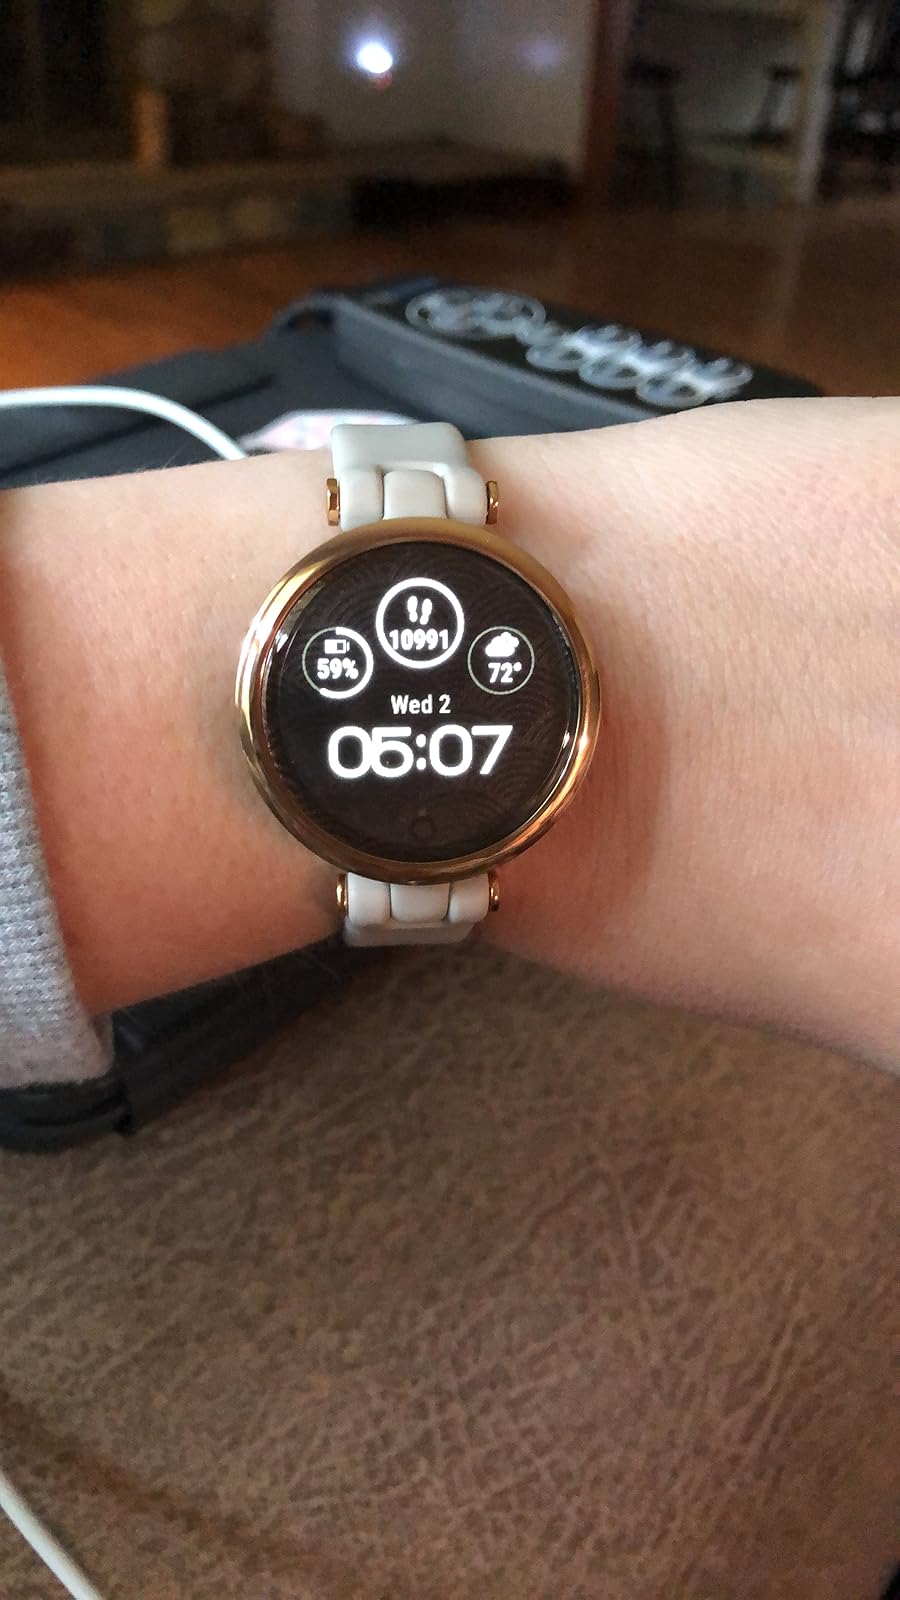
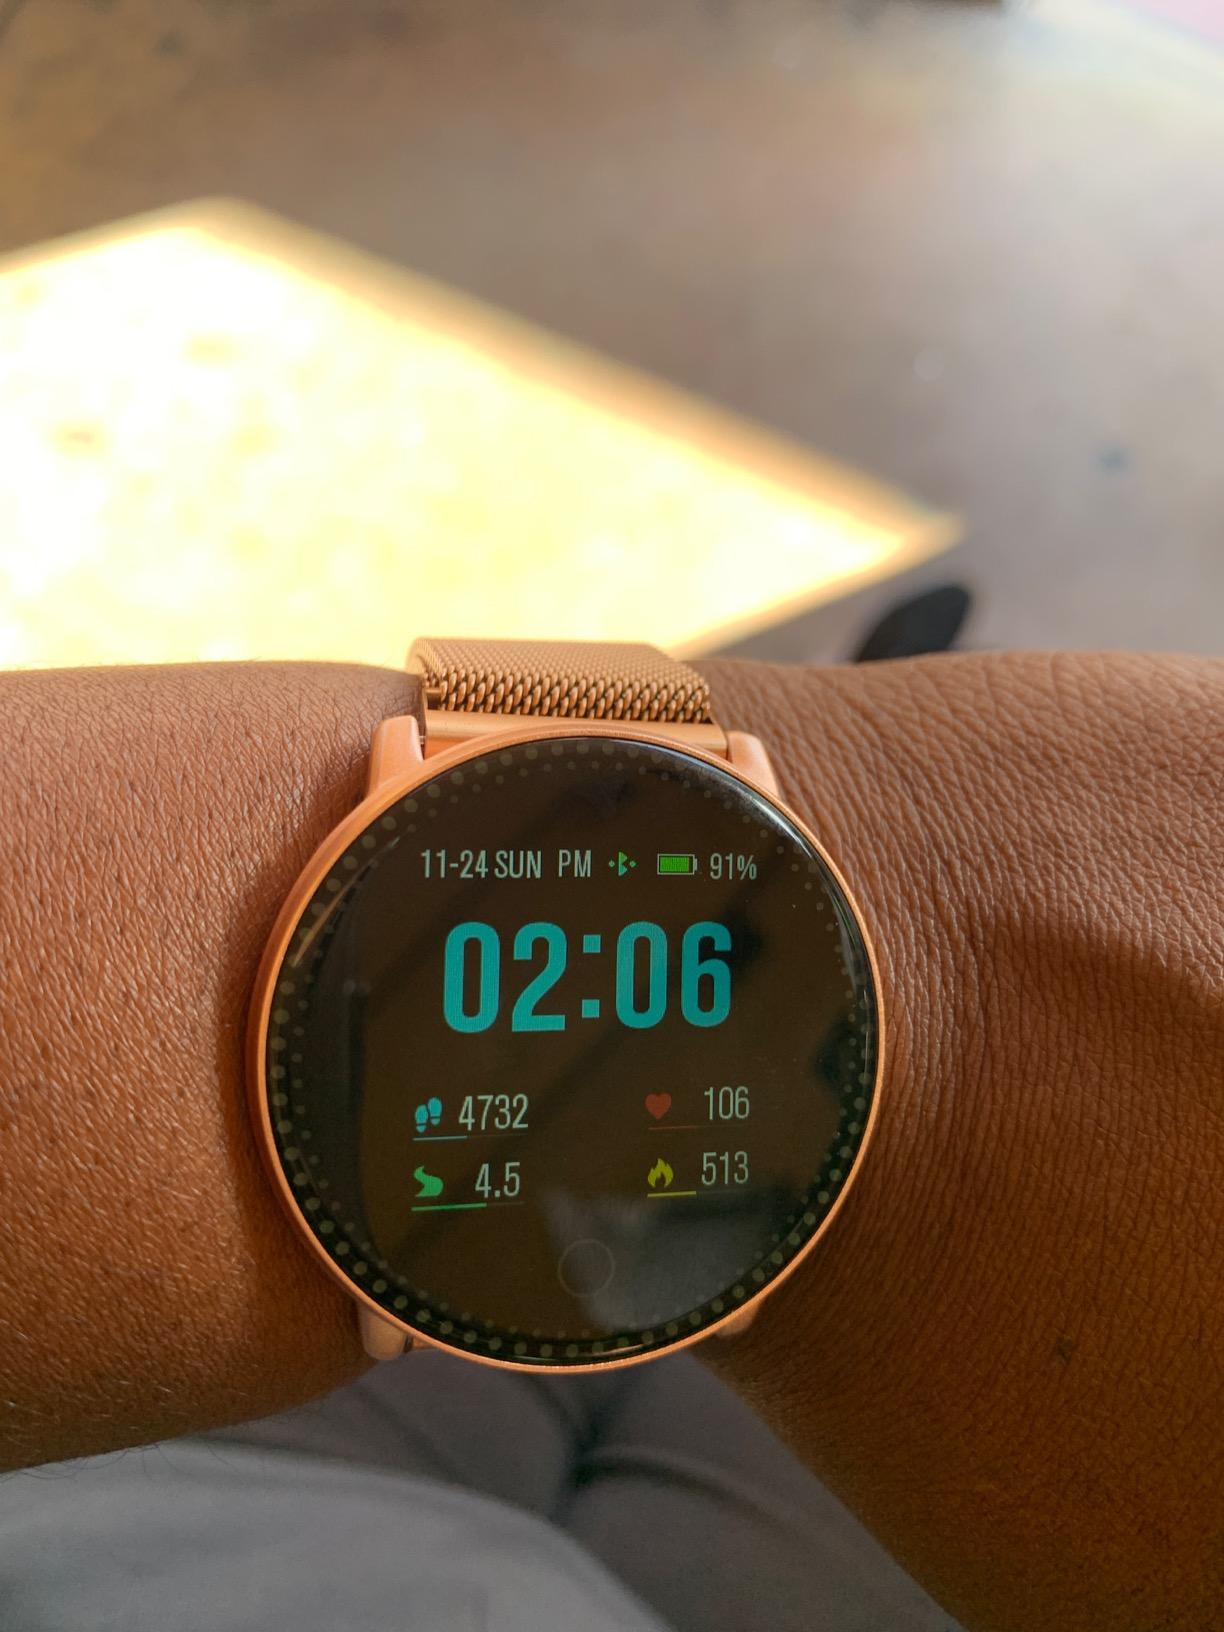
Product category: smartwatch
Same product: no